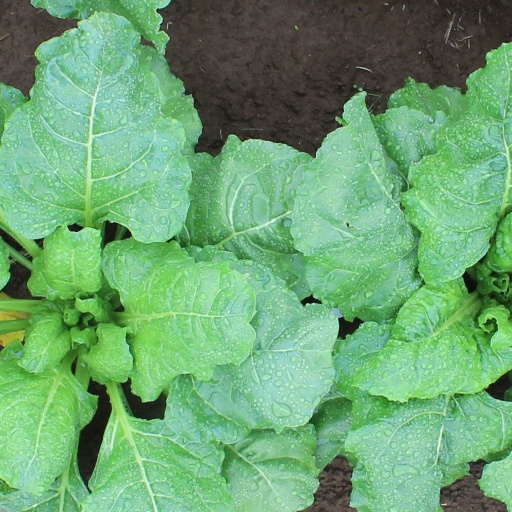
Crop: sugar beet